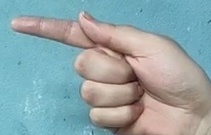
ASL sign: G